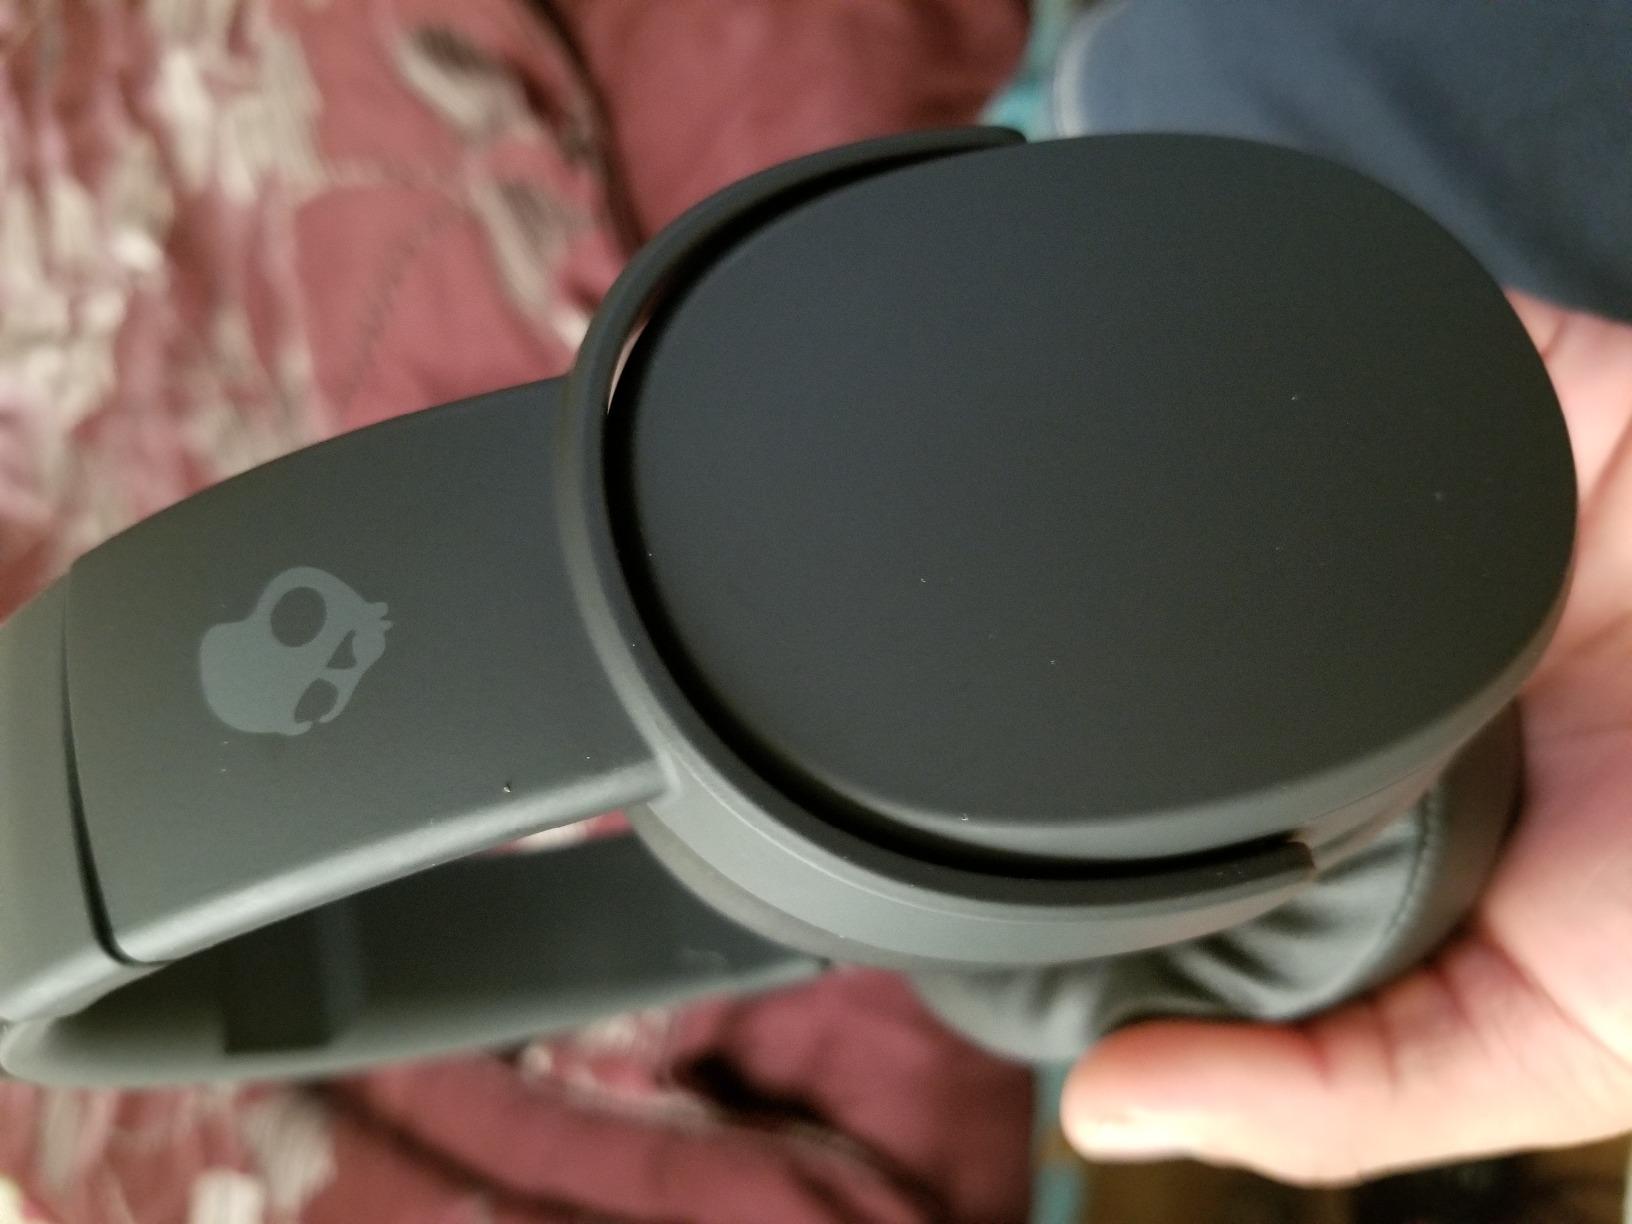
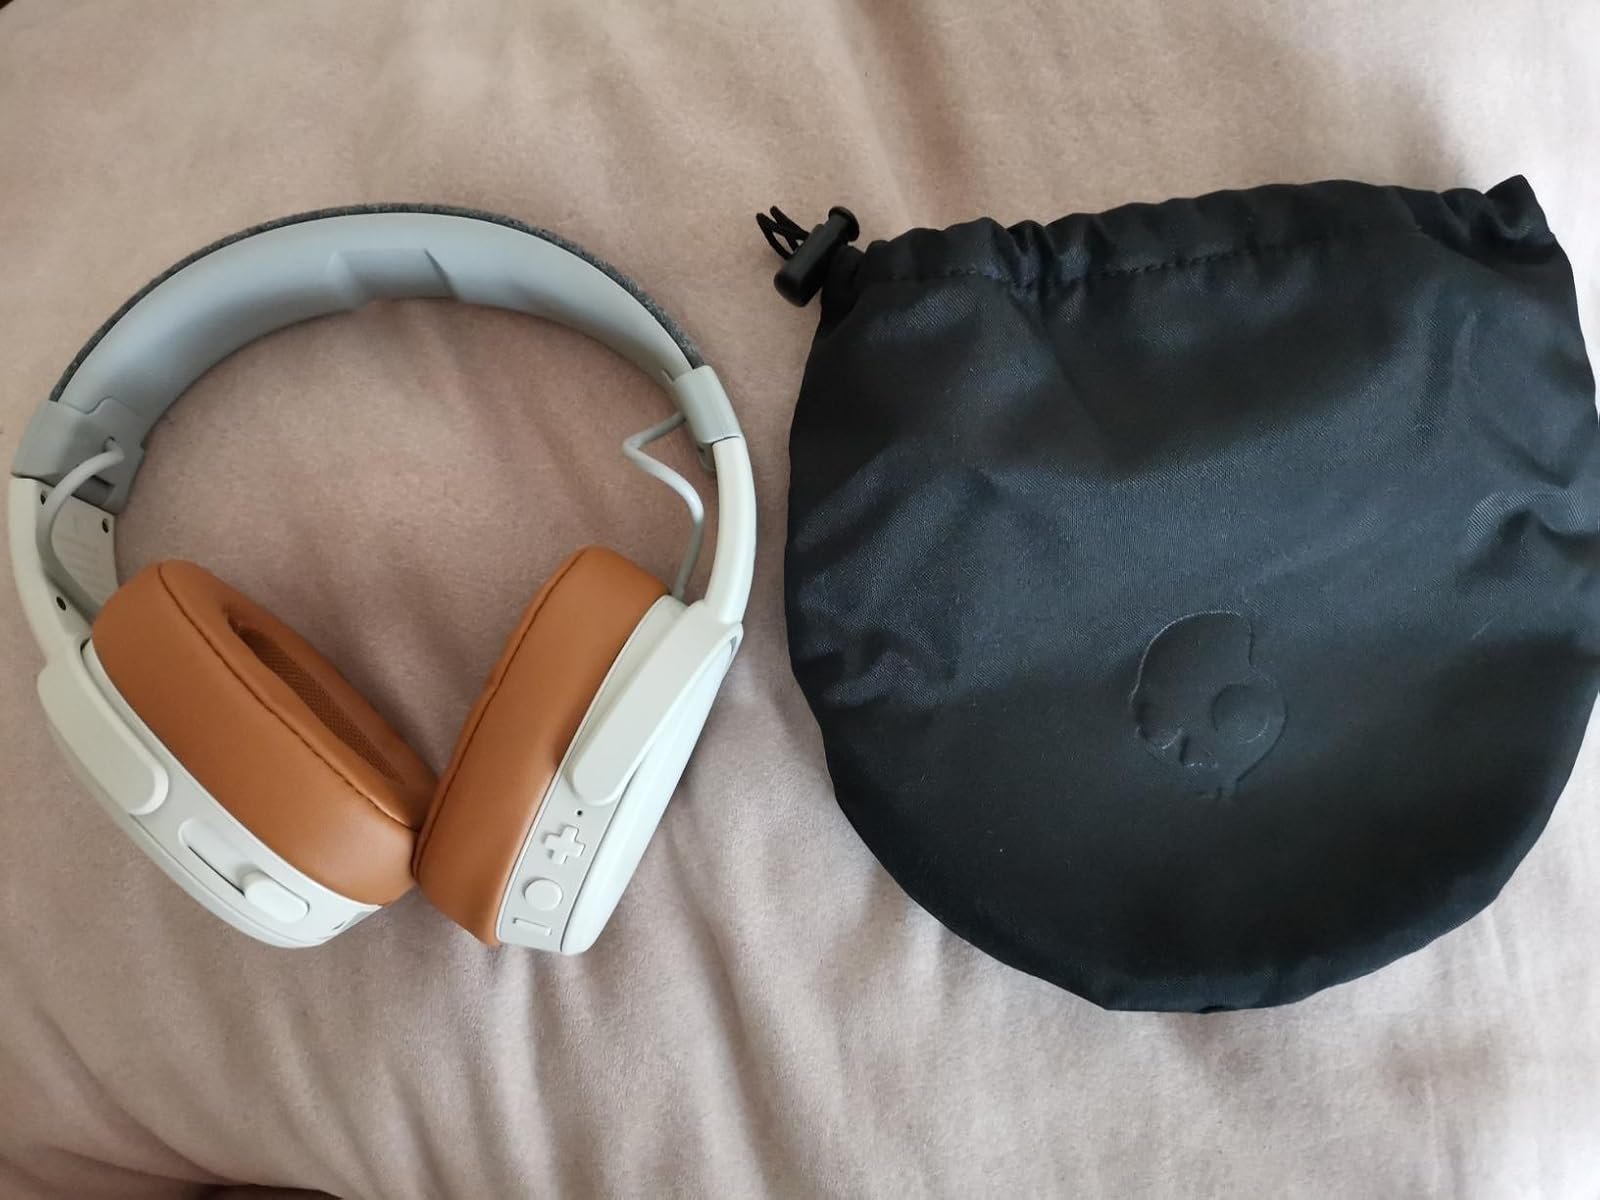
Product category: headphones
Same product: no